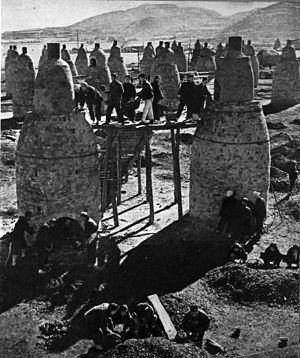
1958 est une année commune commençant un mercredi.